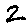
Label: 2